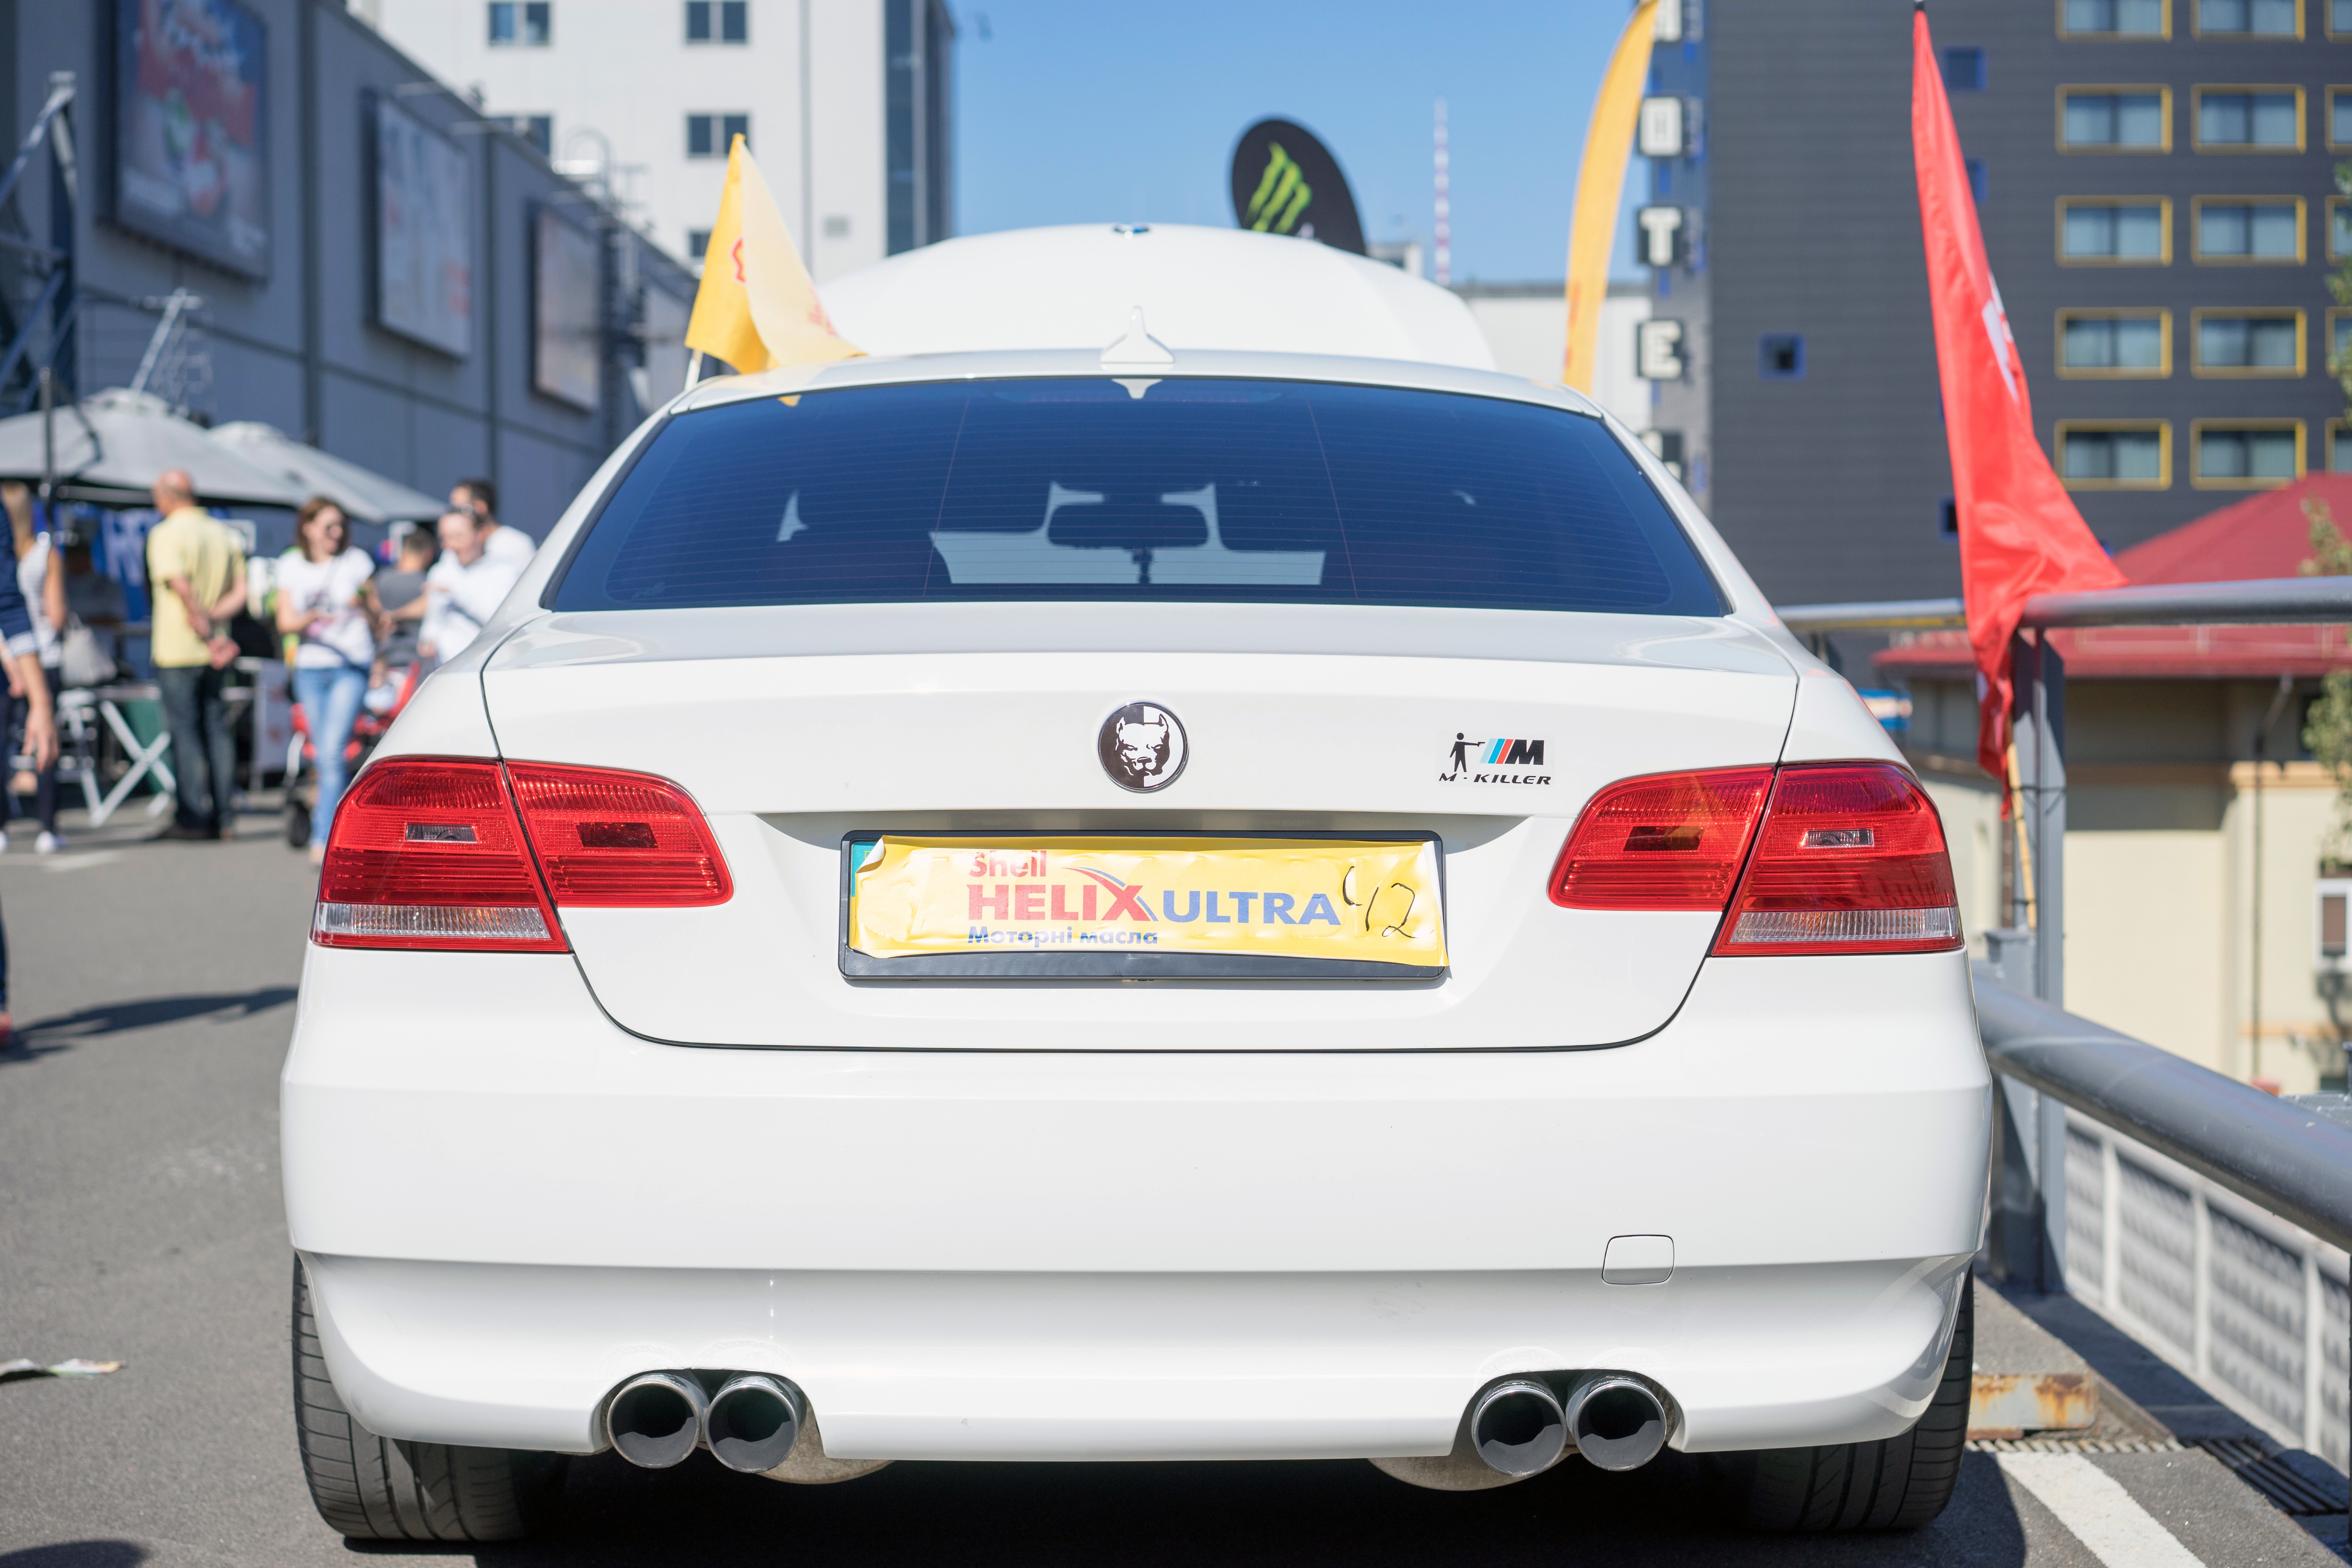
car, wheel, vehicle, sports car, bumper, sedan, bmw, convertible, coupe, land vehicle, automobile make, automotive exterior, automotive design, luxury vehicle, vehicle registration plate, executive car, bmw 3 series e90, bmw 335, bmw m3, sports sedan, bmw 3 series f30